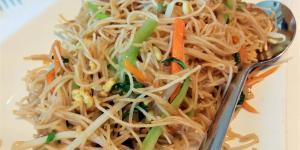
fideos chinos con verduras y soja